Bessie Barriscale

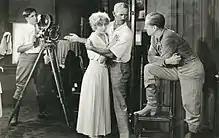
Original caption: "Howard C. Hickman, husband and director of Bessie Barriscale, shows leading man Jack Holt how to make love to Mrs. Hickman." This appears to be a production still from "Kitty Kelly, M.D." (1919). If so, the cameraman behind the Bell & Howell model 2709 is Eugene Gaudio.

Actor Jackie Coogan and his parents purchased the home of Bessie Barriscale in Pellisier Square, Los Angeles in February 1922. The residence was valued at $45,000.